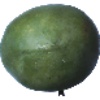
Label: Mango 1